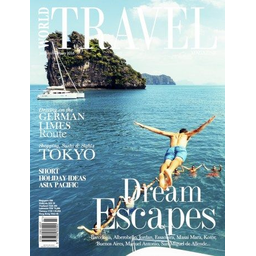
Label: paper